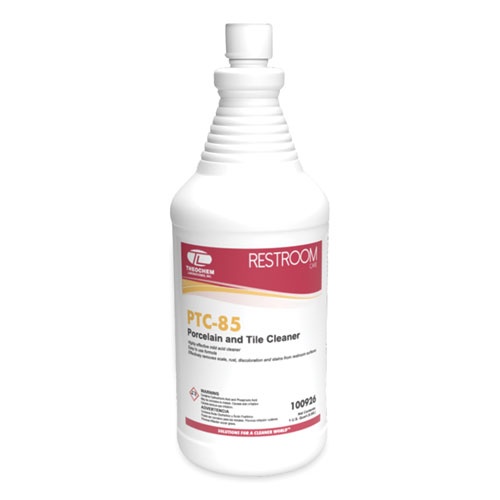
PTC-85 Porcelain and Tile Cleaner, Pleasant Scent, 32 oz Bottle, 12/Carton-(TOL926)
Highly effective mild acid cleaner Non-fuming formula, easy to use Effectively removes scale, rust, discoloration and stains from restroom surfaces Unique blend of mineral acids and detergents
Brand: Great Deals International
Category: Home & Garden > Household Supplies > Household Cleaning Supplies > Household Cleaning Products > Tub & Tile Cleaners > Tile Cleaners